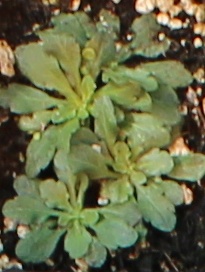
Label: Horseweed